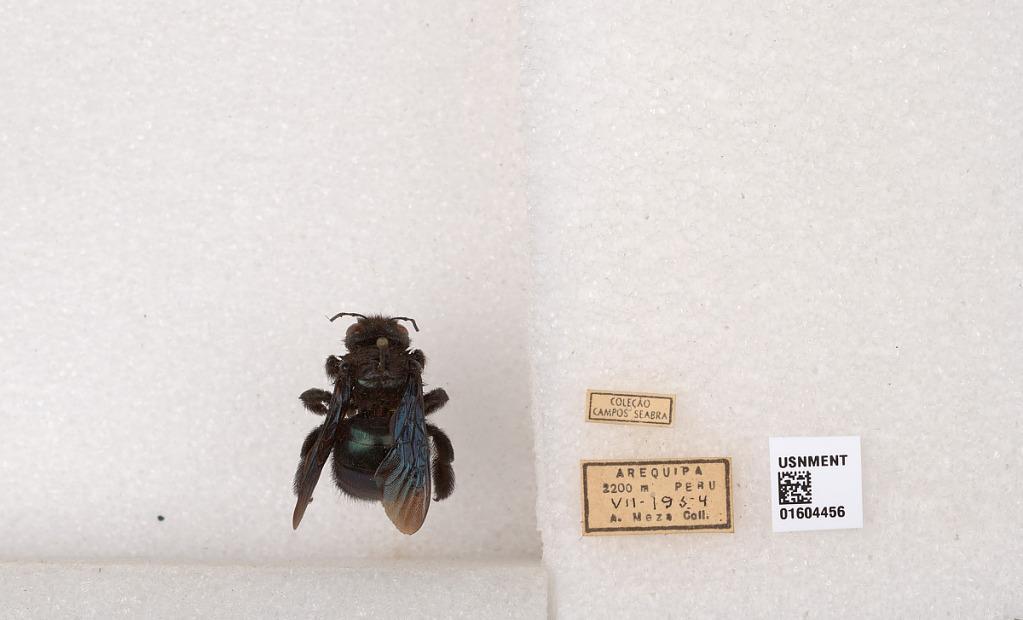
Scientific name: Xylocopa (Schonnherria) viridigastra Lepeletier
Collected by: A. Meza
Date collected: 1954-7-1
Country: Peru
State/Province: Arequipa
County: Arequipa
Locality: Arequipa